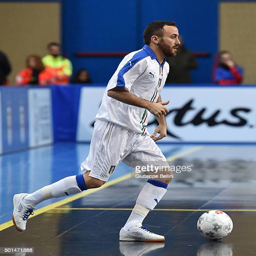
footballer in action during the match